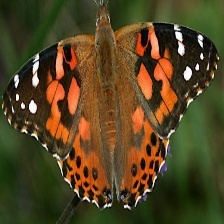
Species: PAINTED LADY
Butterfly family (ImageNet category): admiral